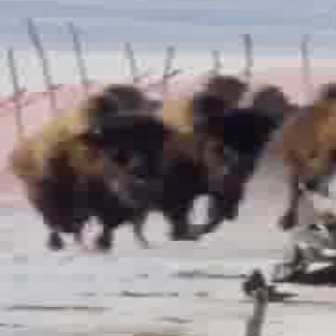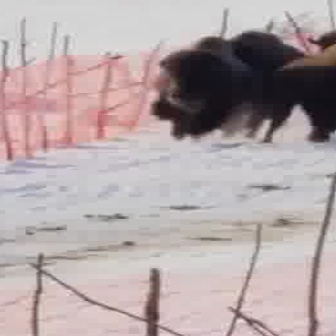
  Please identify the target specified by the bounding box [2,91,161,250] in the first image and locate it in the second image. Return the coordinates in [x_min,y_min,x_max,y_max] format.
Answer: [148,36,254,141]